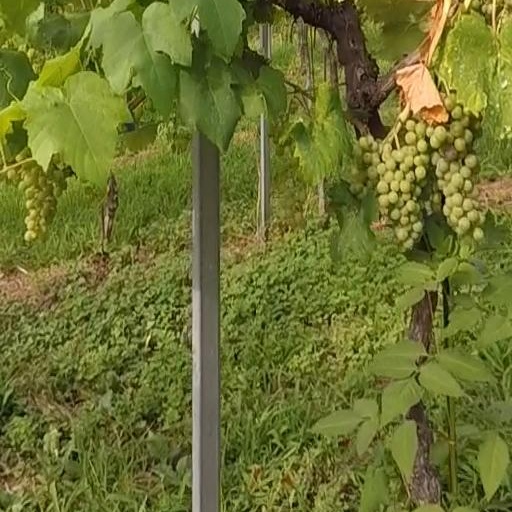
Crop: grape